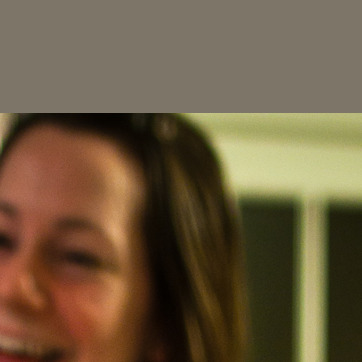
Material: hair